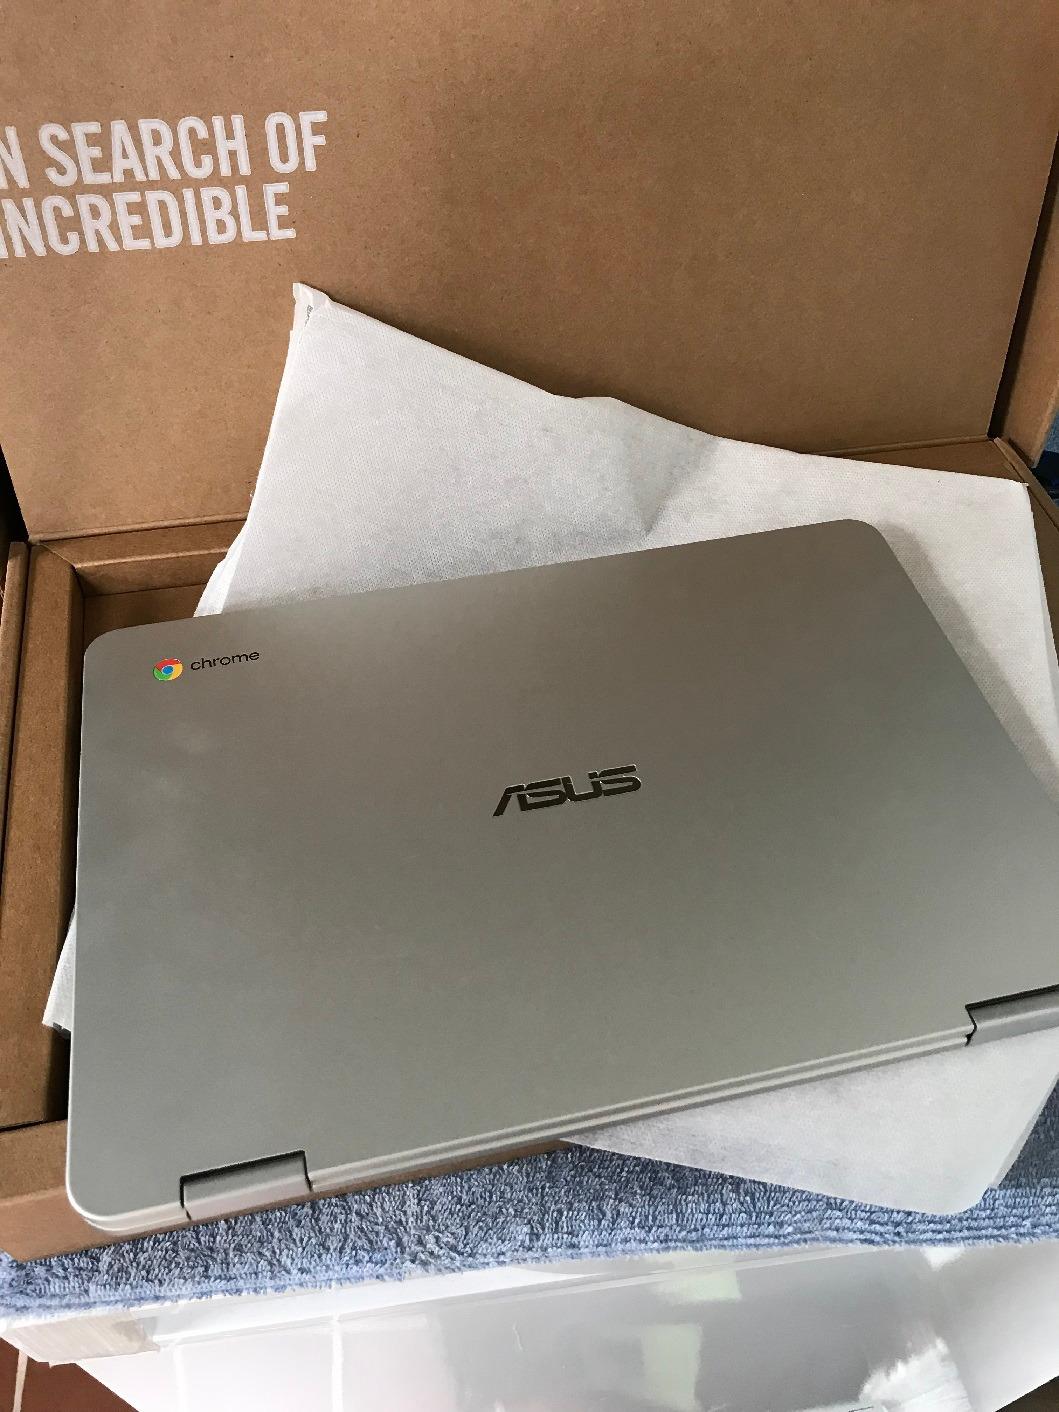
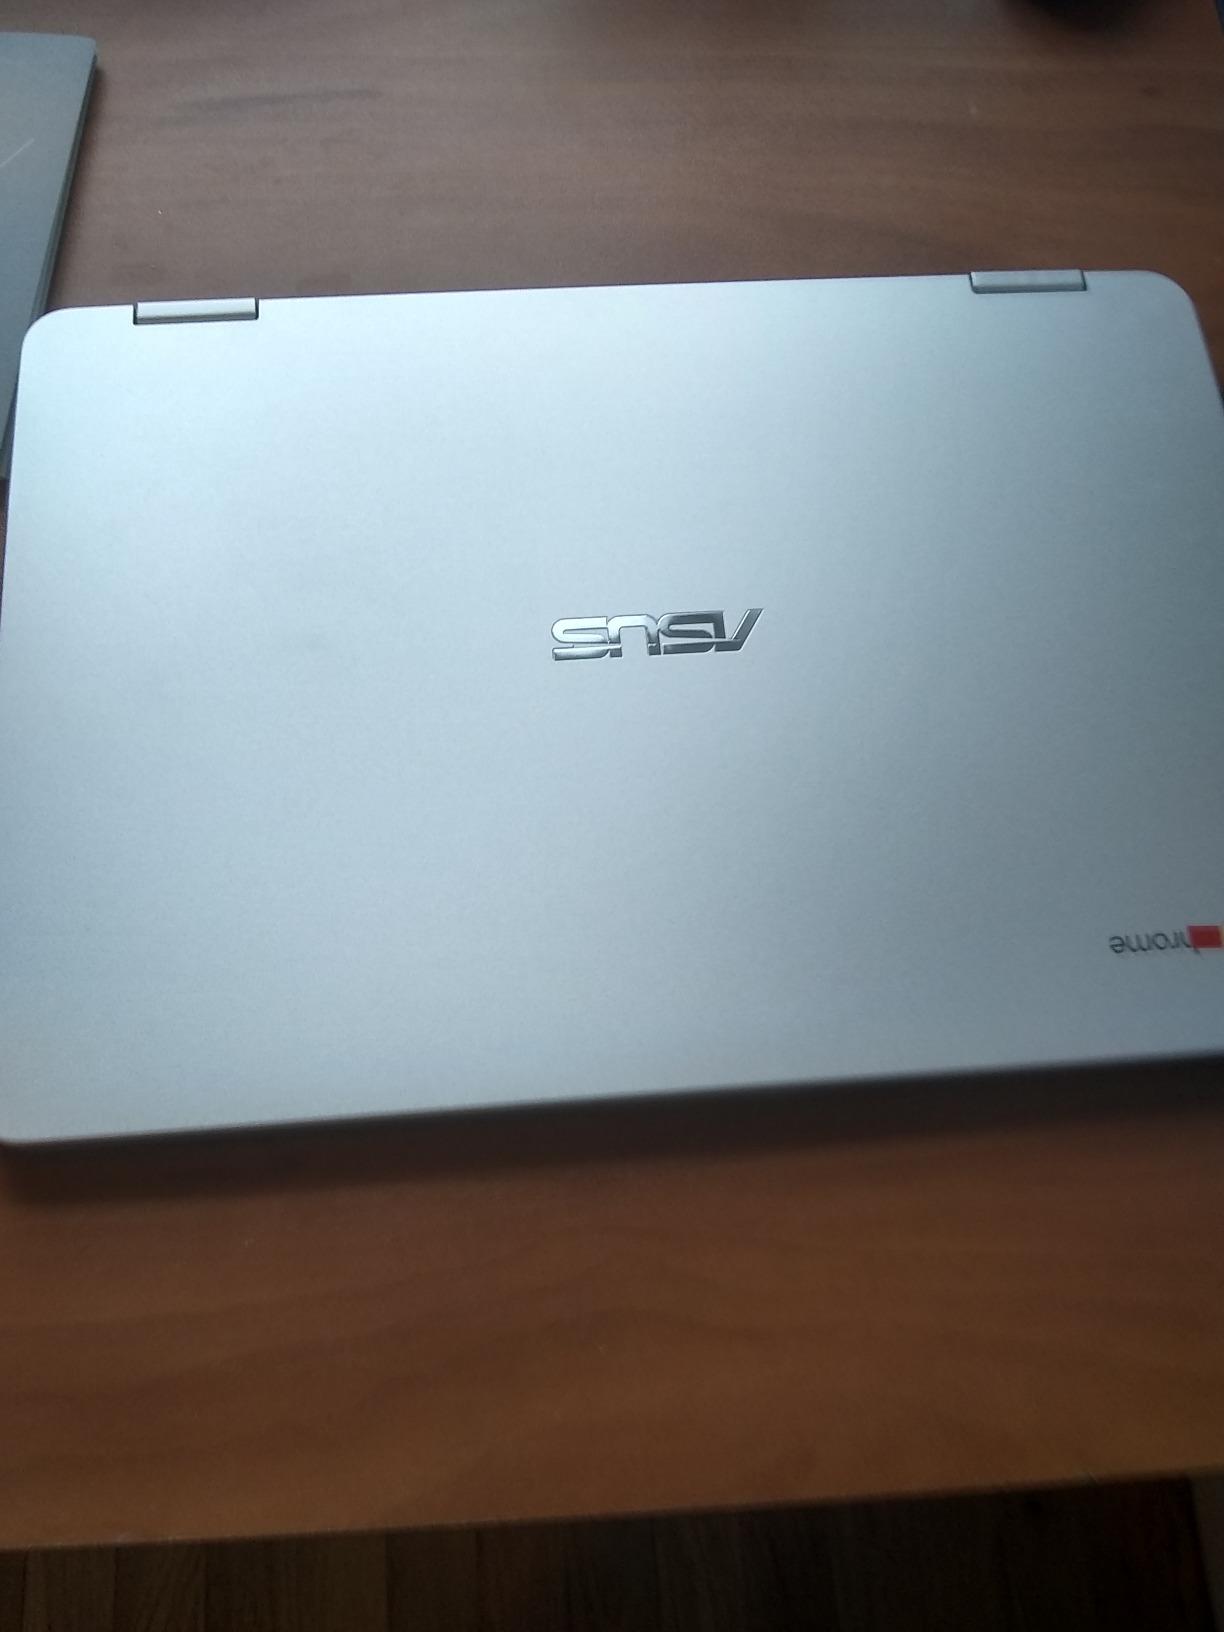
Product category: laptop
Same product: yes